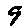
Label: 9